Timber Ridge Ski Area

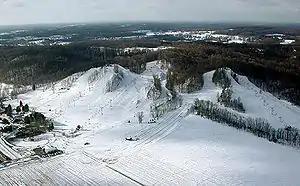
Picture of Timber Ridge Ski Area

Timber Ridge is a ski area located in Pine Grove Township, Van Buren County, near Gobles, Michigan. It is family oriented ski area that has eight ski lifts, two terrain parks, and a tubing park. The terrain difficulty ranges from beginner to advanced, where most of the trails are at easy or intermediate levels. Timber Ridge Ski Patrol was named the National Ski Patrol's 2007-2008 Central Division Outstanding Large Patrol.